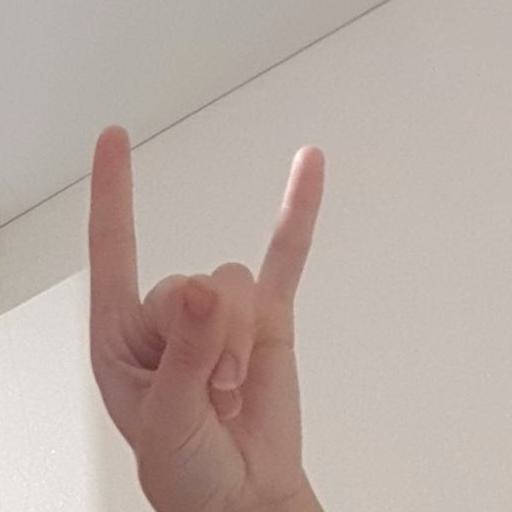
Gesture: rock